Compression fossil

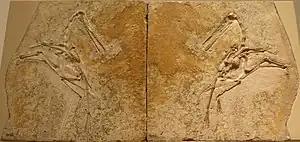
Counter slab (left) and slab (right) of "Pterodactylus"

A slab and counter slab, more often called a part and counterpart in paleoentomology and paleobotany, are the matching halves of a compression fossil, a fossil-bearing matrix formed in sedimentary deposits. When excavated the matrix may be split along the natural grain or cleavage of the rock. A fossil embedded in the sediment may then also split down the middle, with fossil remains sticking to both surfaces, or the counter slab may simply show a negative impression or mould of the fossil. Comparing slab and counter slab has led to the exposure of a number of fossil forgeries.